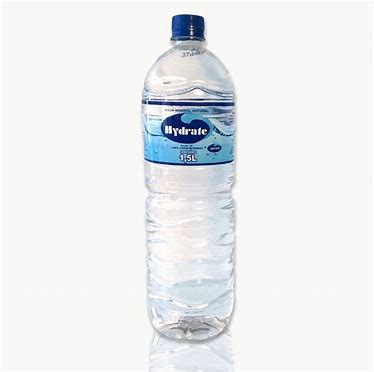
Label: plastic